Jewellery of Tamil Nadu

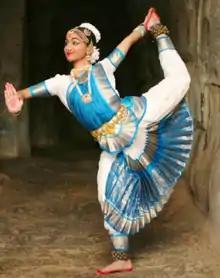
Bharathanatyam dancer with antique temple jewellery

Tamil people have historically been connoisseurs of fine golden jewellery, which has a history predating the Sangam period in the Indian subcontinent. Ancient Tamil literature lists out the different types of jewellery worn by women historically from head and every part except the feet. But some traditions have jewellery for feet too. Apart from gold, jewellery was also fashioned out of silver, copper and brass.